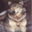
Label: wolf